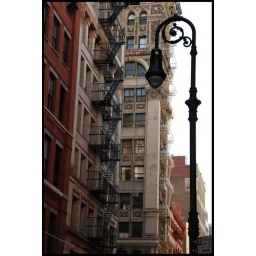
A unique street lamp in NYC.